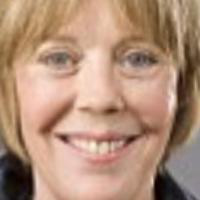
Age group: age 56-65